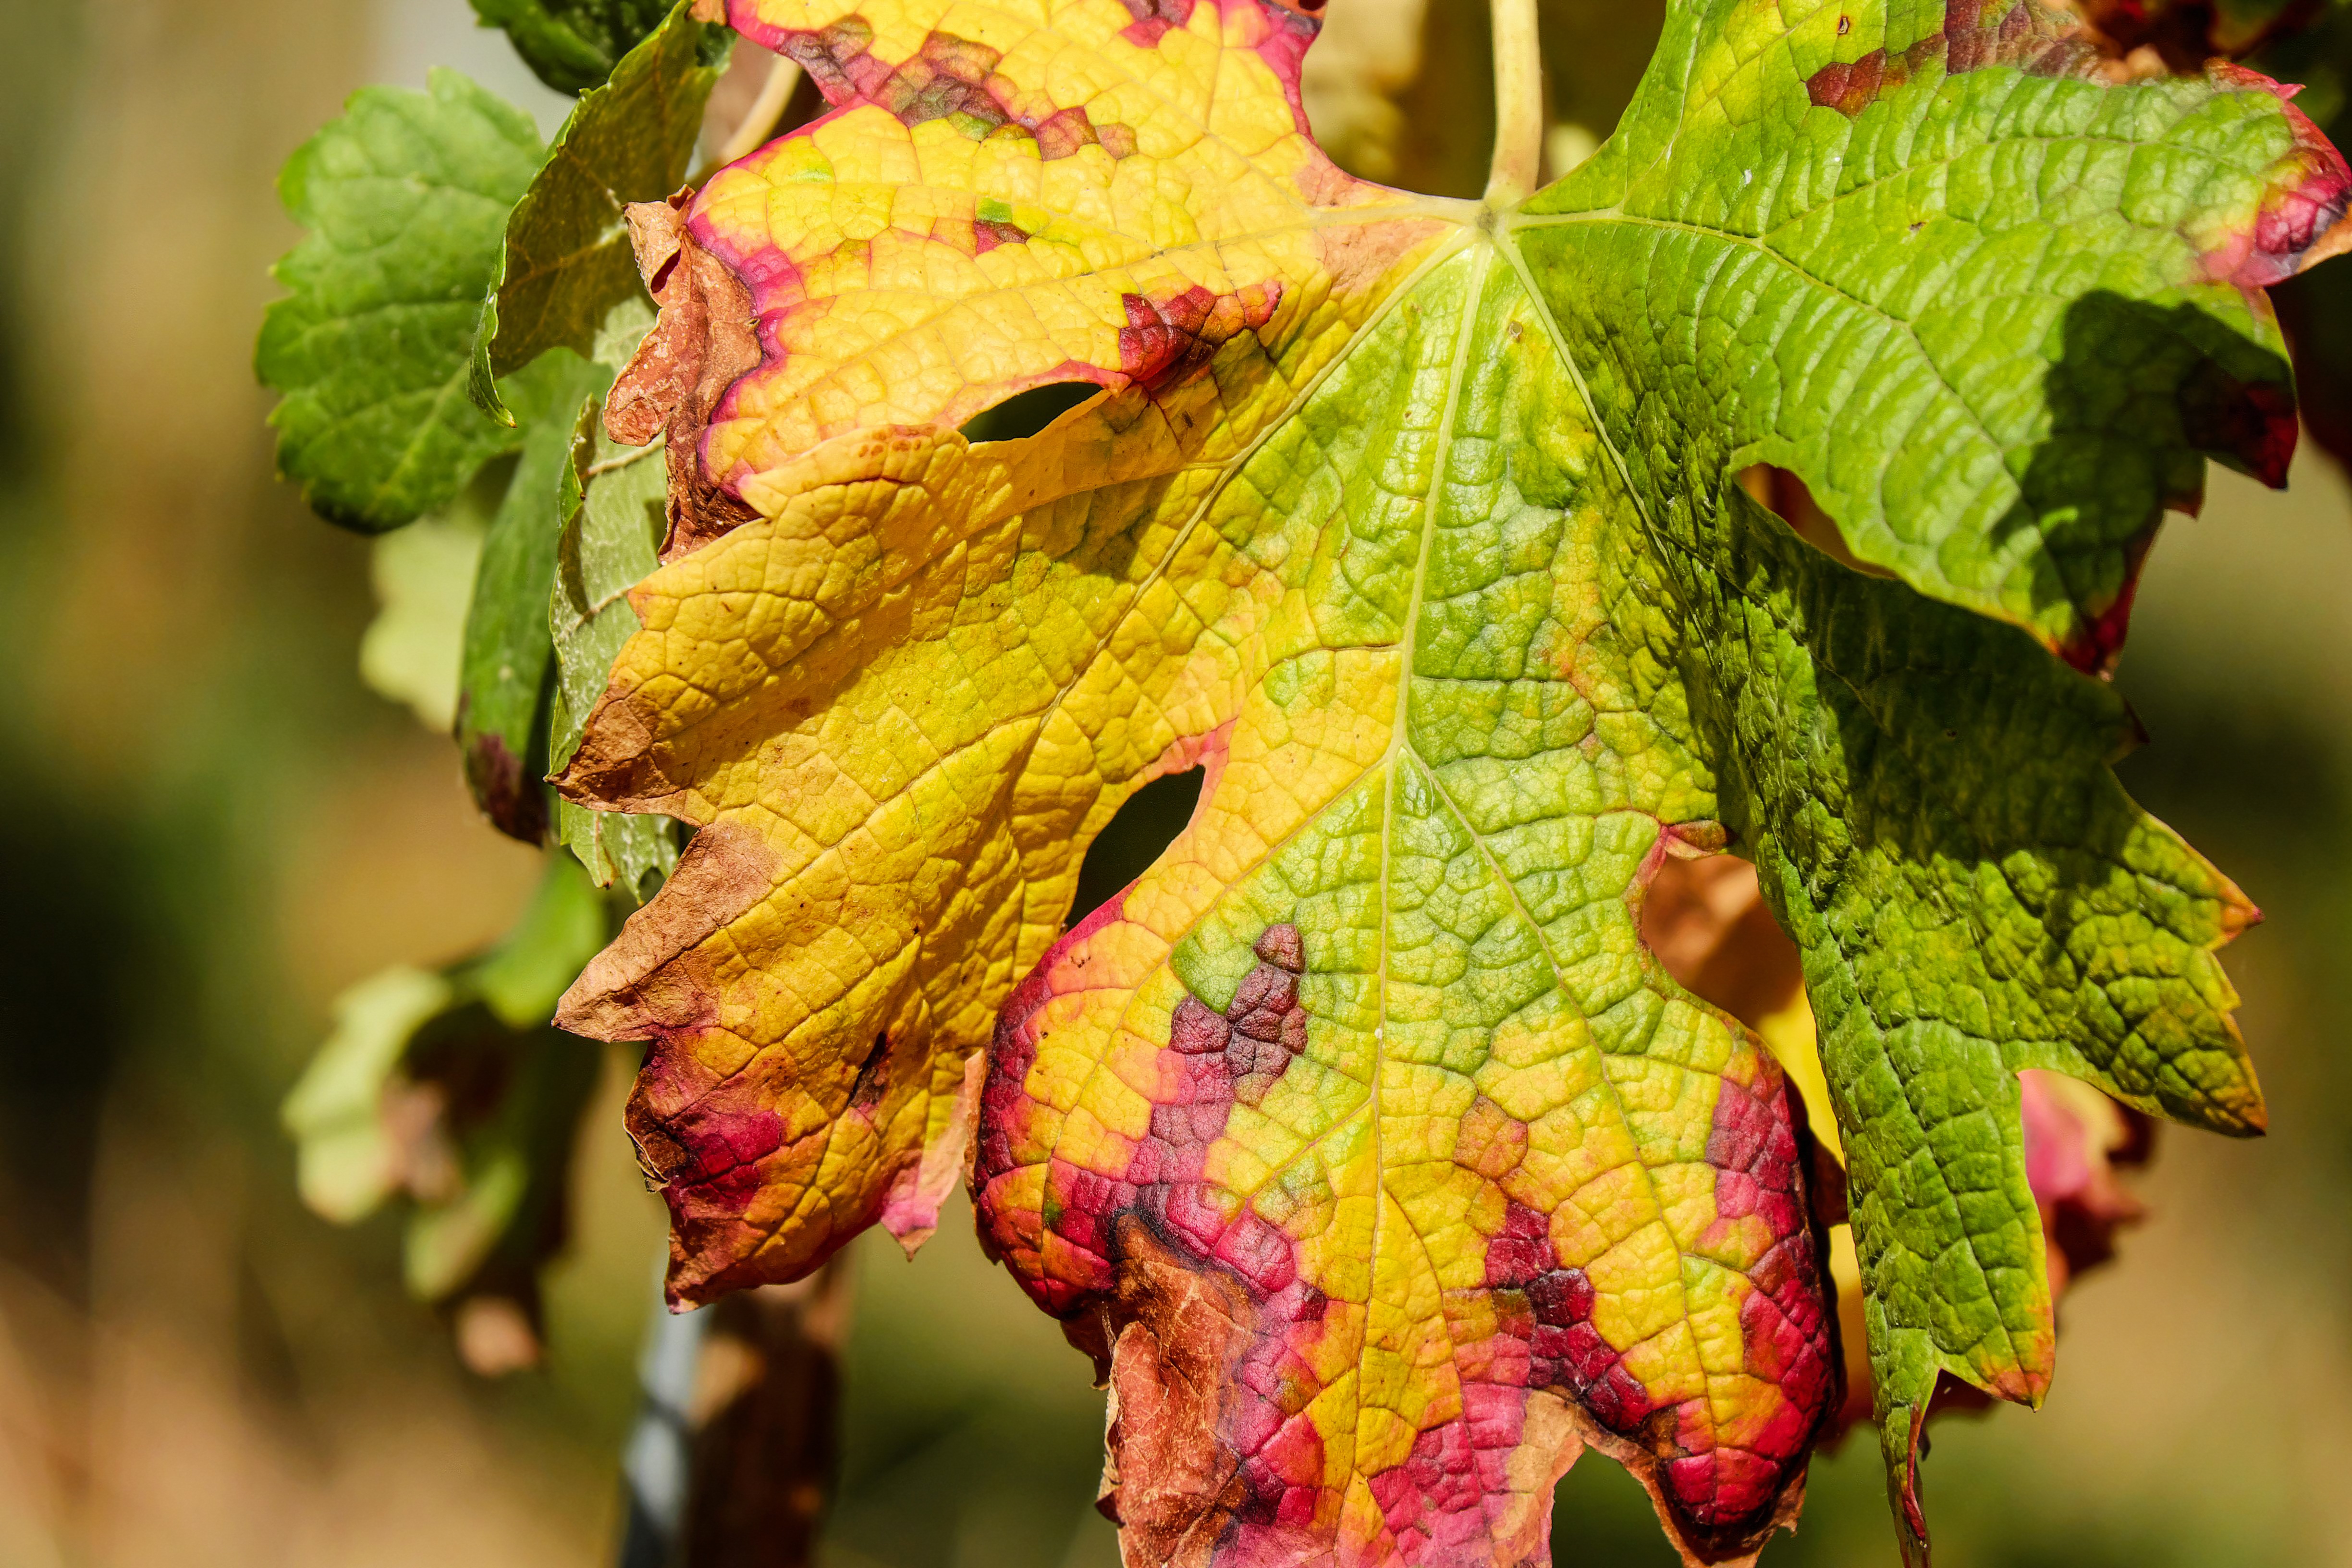
tree, nature, branch, plant, leaf, flower, food, produce, color, autumn, botany, flora, season, close up, grapevine, fall color, macro photography, winegrowing, wine leaf, flowering plant, woody plant, land plant